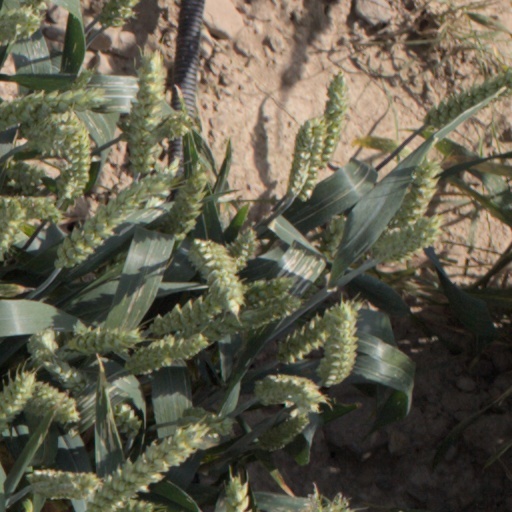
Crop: wheat